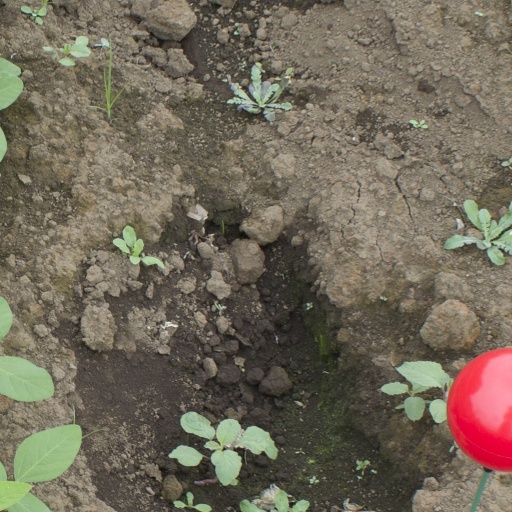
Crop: soybean